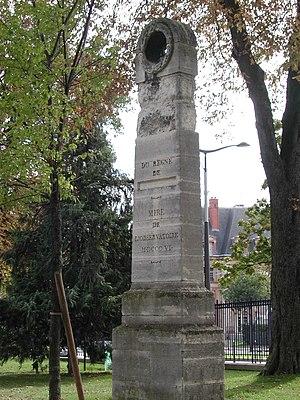
Cet article recense les monuments historiques du 14ᵉ arrondissement de Paris, en France.
Le méridien de Paris est le méridien passant par le centre de l'Observatoire de Paris. Il est situé à 2°20'13,82" à l'est de celui de Greenwich. L'importance historique et scientifique du méridien de Paris est liée aux mesures d'arc de méridien qui lui correspondent : les mesures de la Méridienne de France. Ces mesures sont à l'origine du développement de la géodésie, ainsi que de la définition historique du mètre.
La mire du Sud ou mire de l'Observatoire est un monument situé dans le parc Montsouris à Paris, en France.
Le parc Montsouris est un jardin public situé dans le quartier du même nom, dans le sud de Paris, dans le 14ᵉ arrondissement. Pendant méridional du parc des Buttes-Chaumont, ce parc à l'anglaise aménagé à la fin du XIXᵉ siècle s'étend sur 15 hectares. Le parc abrite un grand nombre d'espèces d'oiseaux. Il y est planté de nombreux arbres.